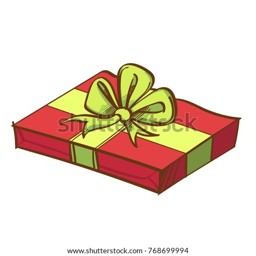
red gift box with a green bow .